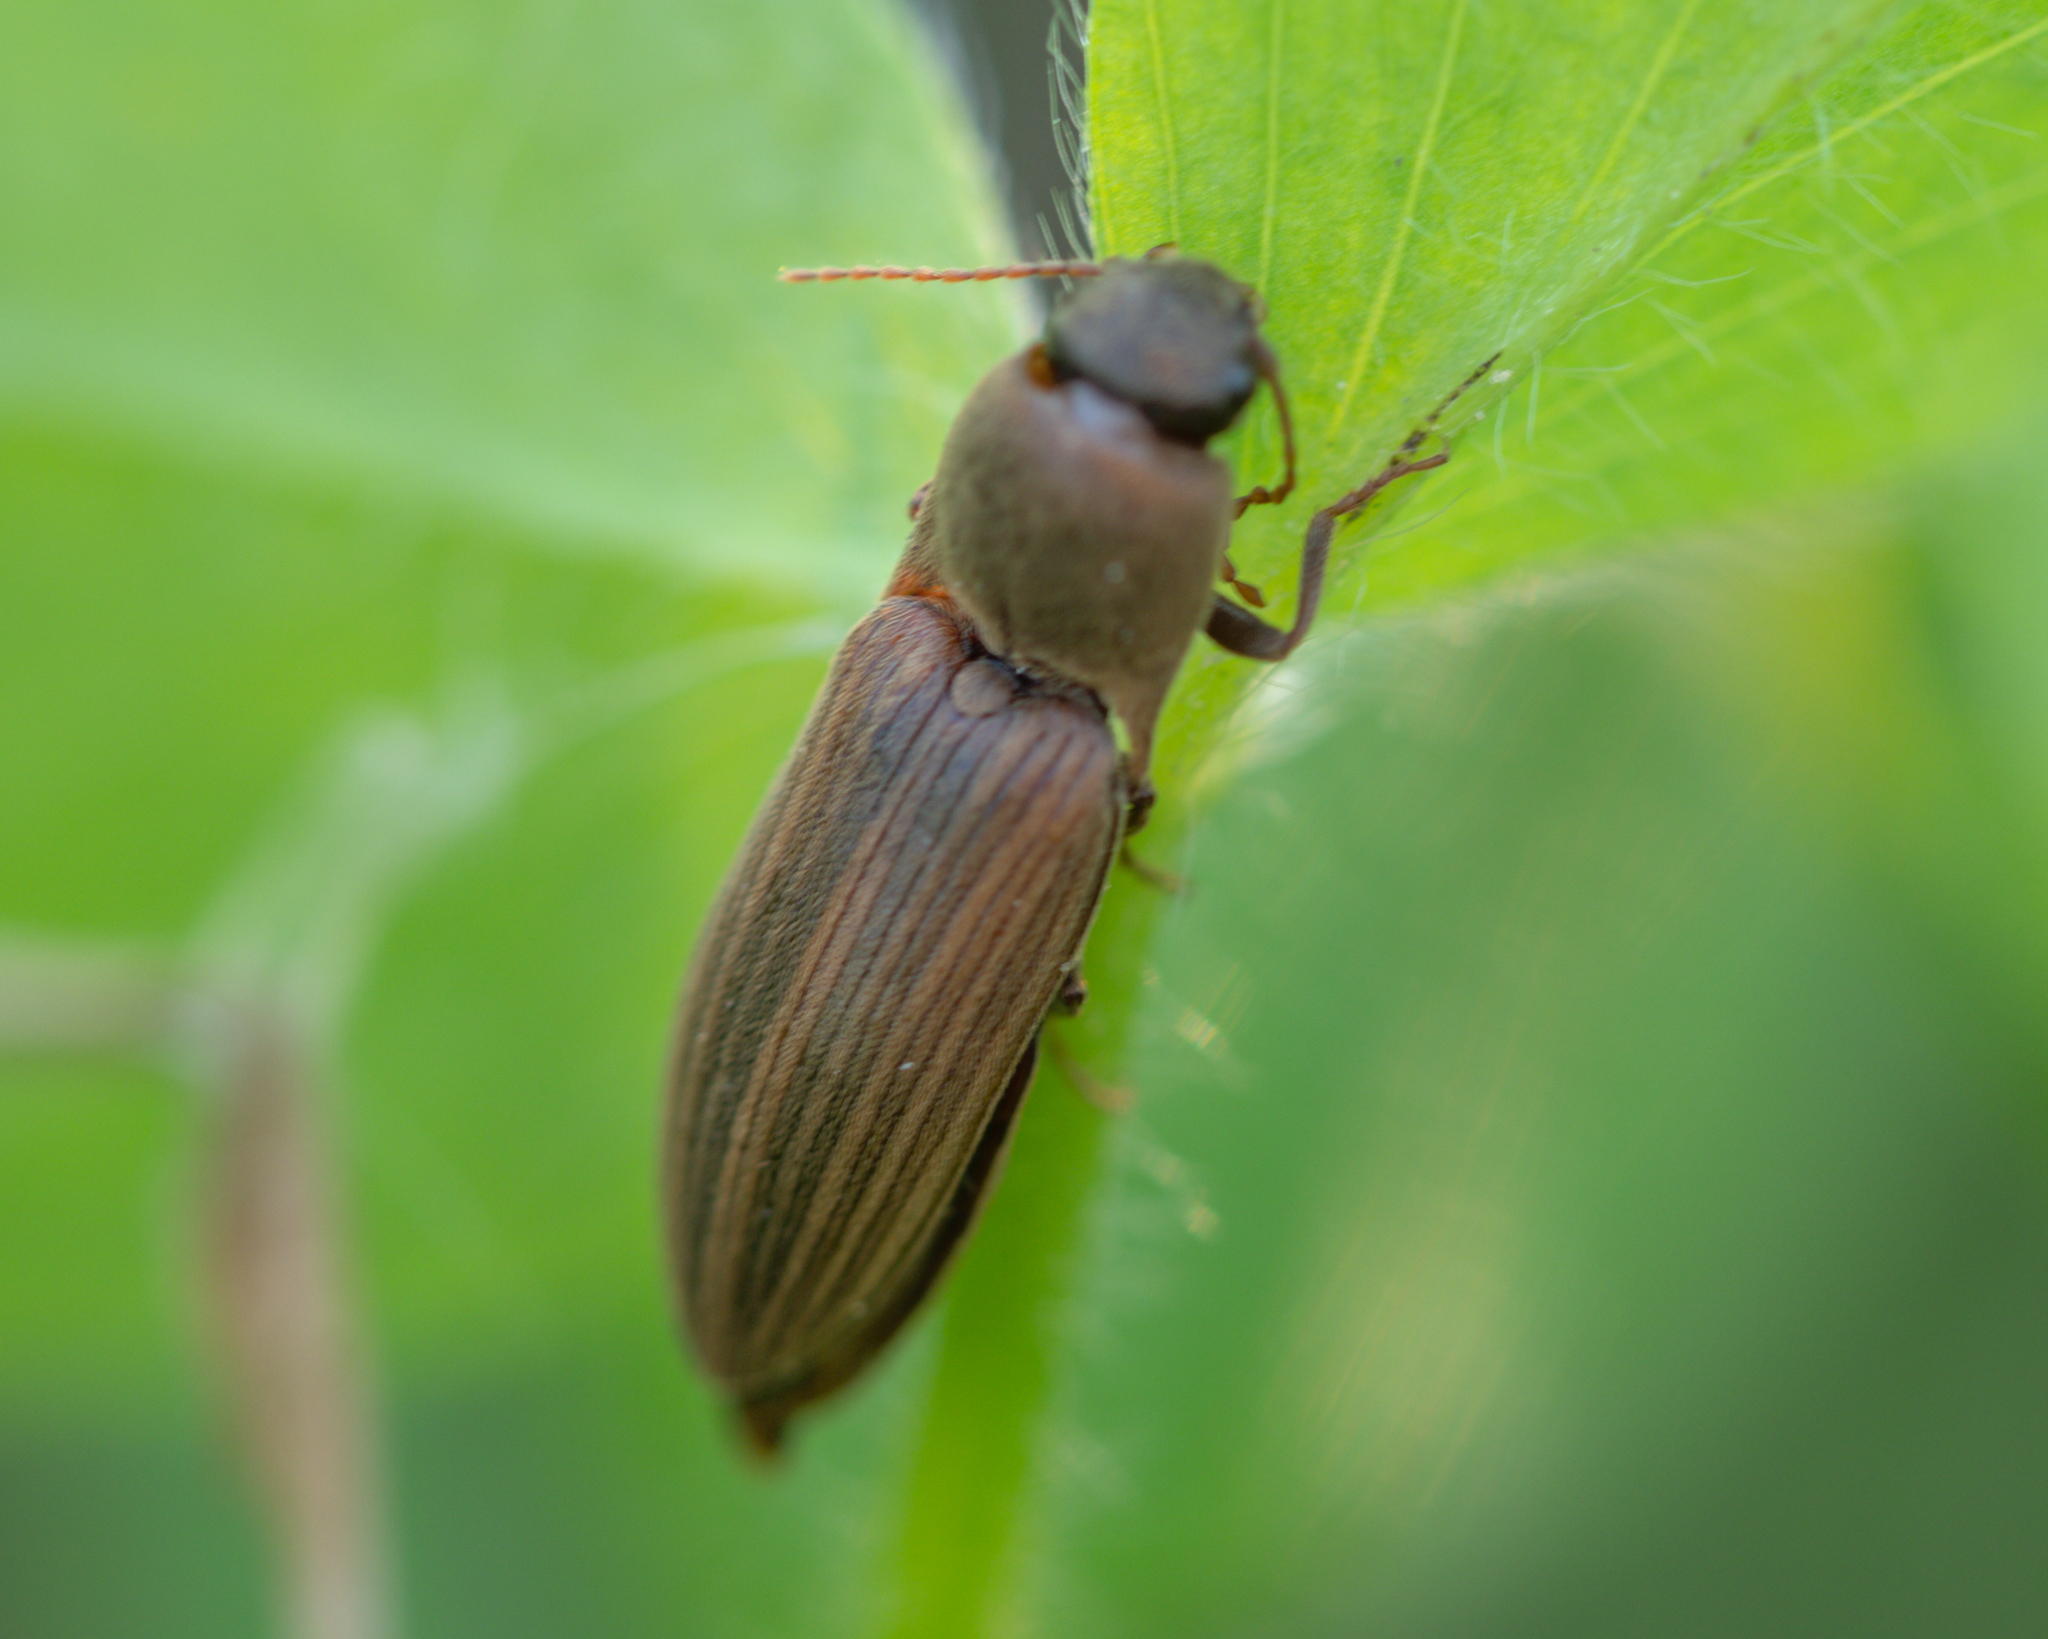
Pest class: clickbeetles_wireworms